Juravenator

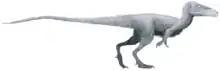
Life reconstruction based on the juvenile holotype, showing both feathers and scales.

"Juravenator" was originally classified as a member of the Compsognathidae, making it a close relative of "Compsognathus", which preserved evidence of scales on the tail of one specimen, but also of "Sinosauropteryx" and "Sinocalliopteryx", for which there is fossil evidence of a downy, feather-like covering. However, a patch of fossilized "Juravenator" skin (from the tail, between the eighth and twenty-second vertebra, and lower hind leg) shows primarily normal dinosaur scales, as well as traces of what may be simple feathers. Paleontologist Xu Xing, in his comments on the find in the journal "Nature", initially suggested that the presence of scales on the tail of "Juravenator" could mean that the feather coat of early feathered dinosaurs was more variable than seen in modern birds. Xu also questioned the interpretation of "Juravenator" as a compsognathid, suggesting the extensive scaly hide could be a primitive trait. Xu considered it most likely that "Juravenator" and other primitive feathered dinosaurs simply possessed more extensive scales on their bodies than modern birds, which retain scales only on the feet and lower legs.